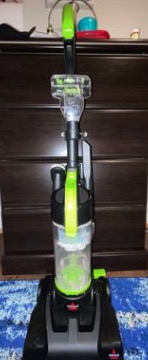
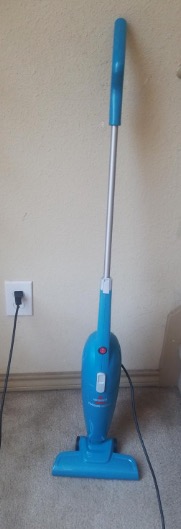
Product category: items_vacuum
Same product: no